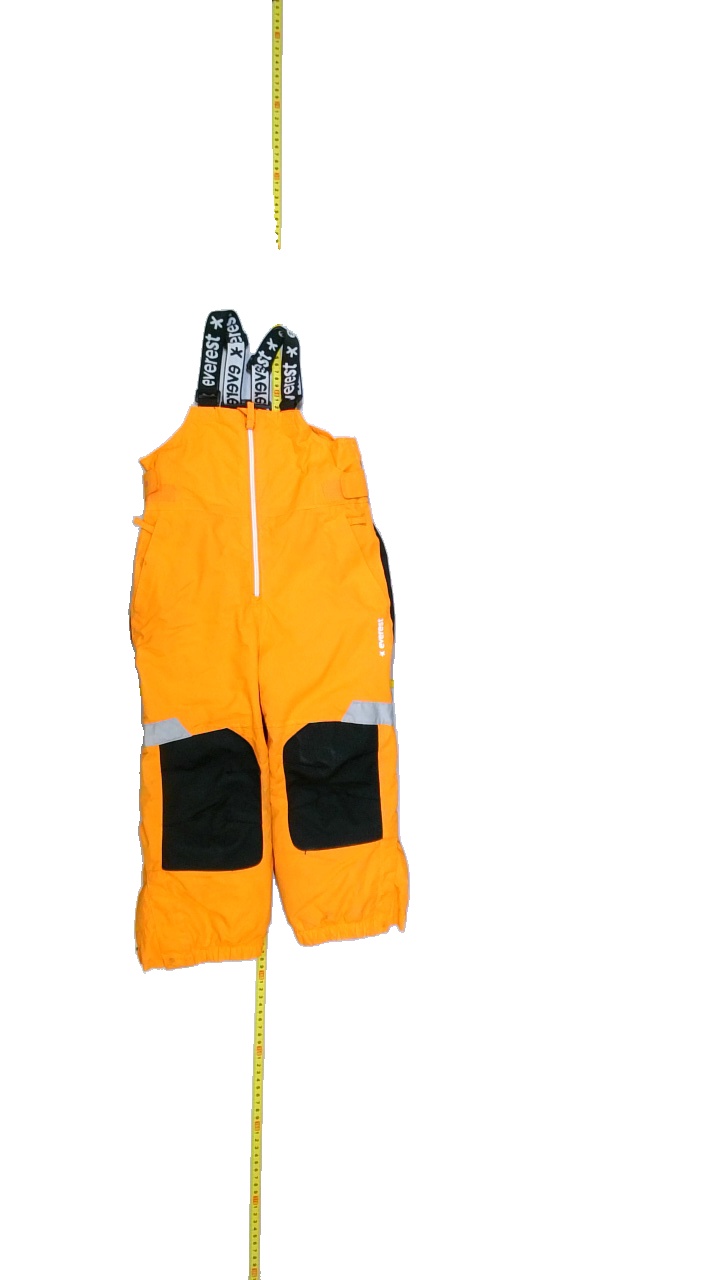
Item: Winter Trousers (Children)
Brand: Everest
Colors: Orange, Black
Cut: Regular
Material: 50%nylon 50%polyester
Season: Winter
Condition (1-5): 3
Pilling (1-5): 3
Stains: Major
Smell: Minor
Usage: Export
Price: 50-100